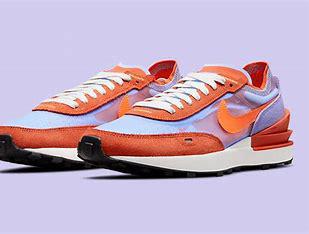
Brand: Nike
Model: Waffle One